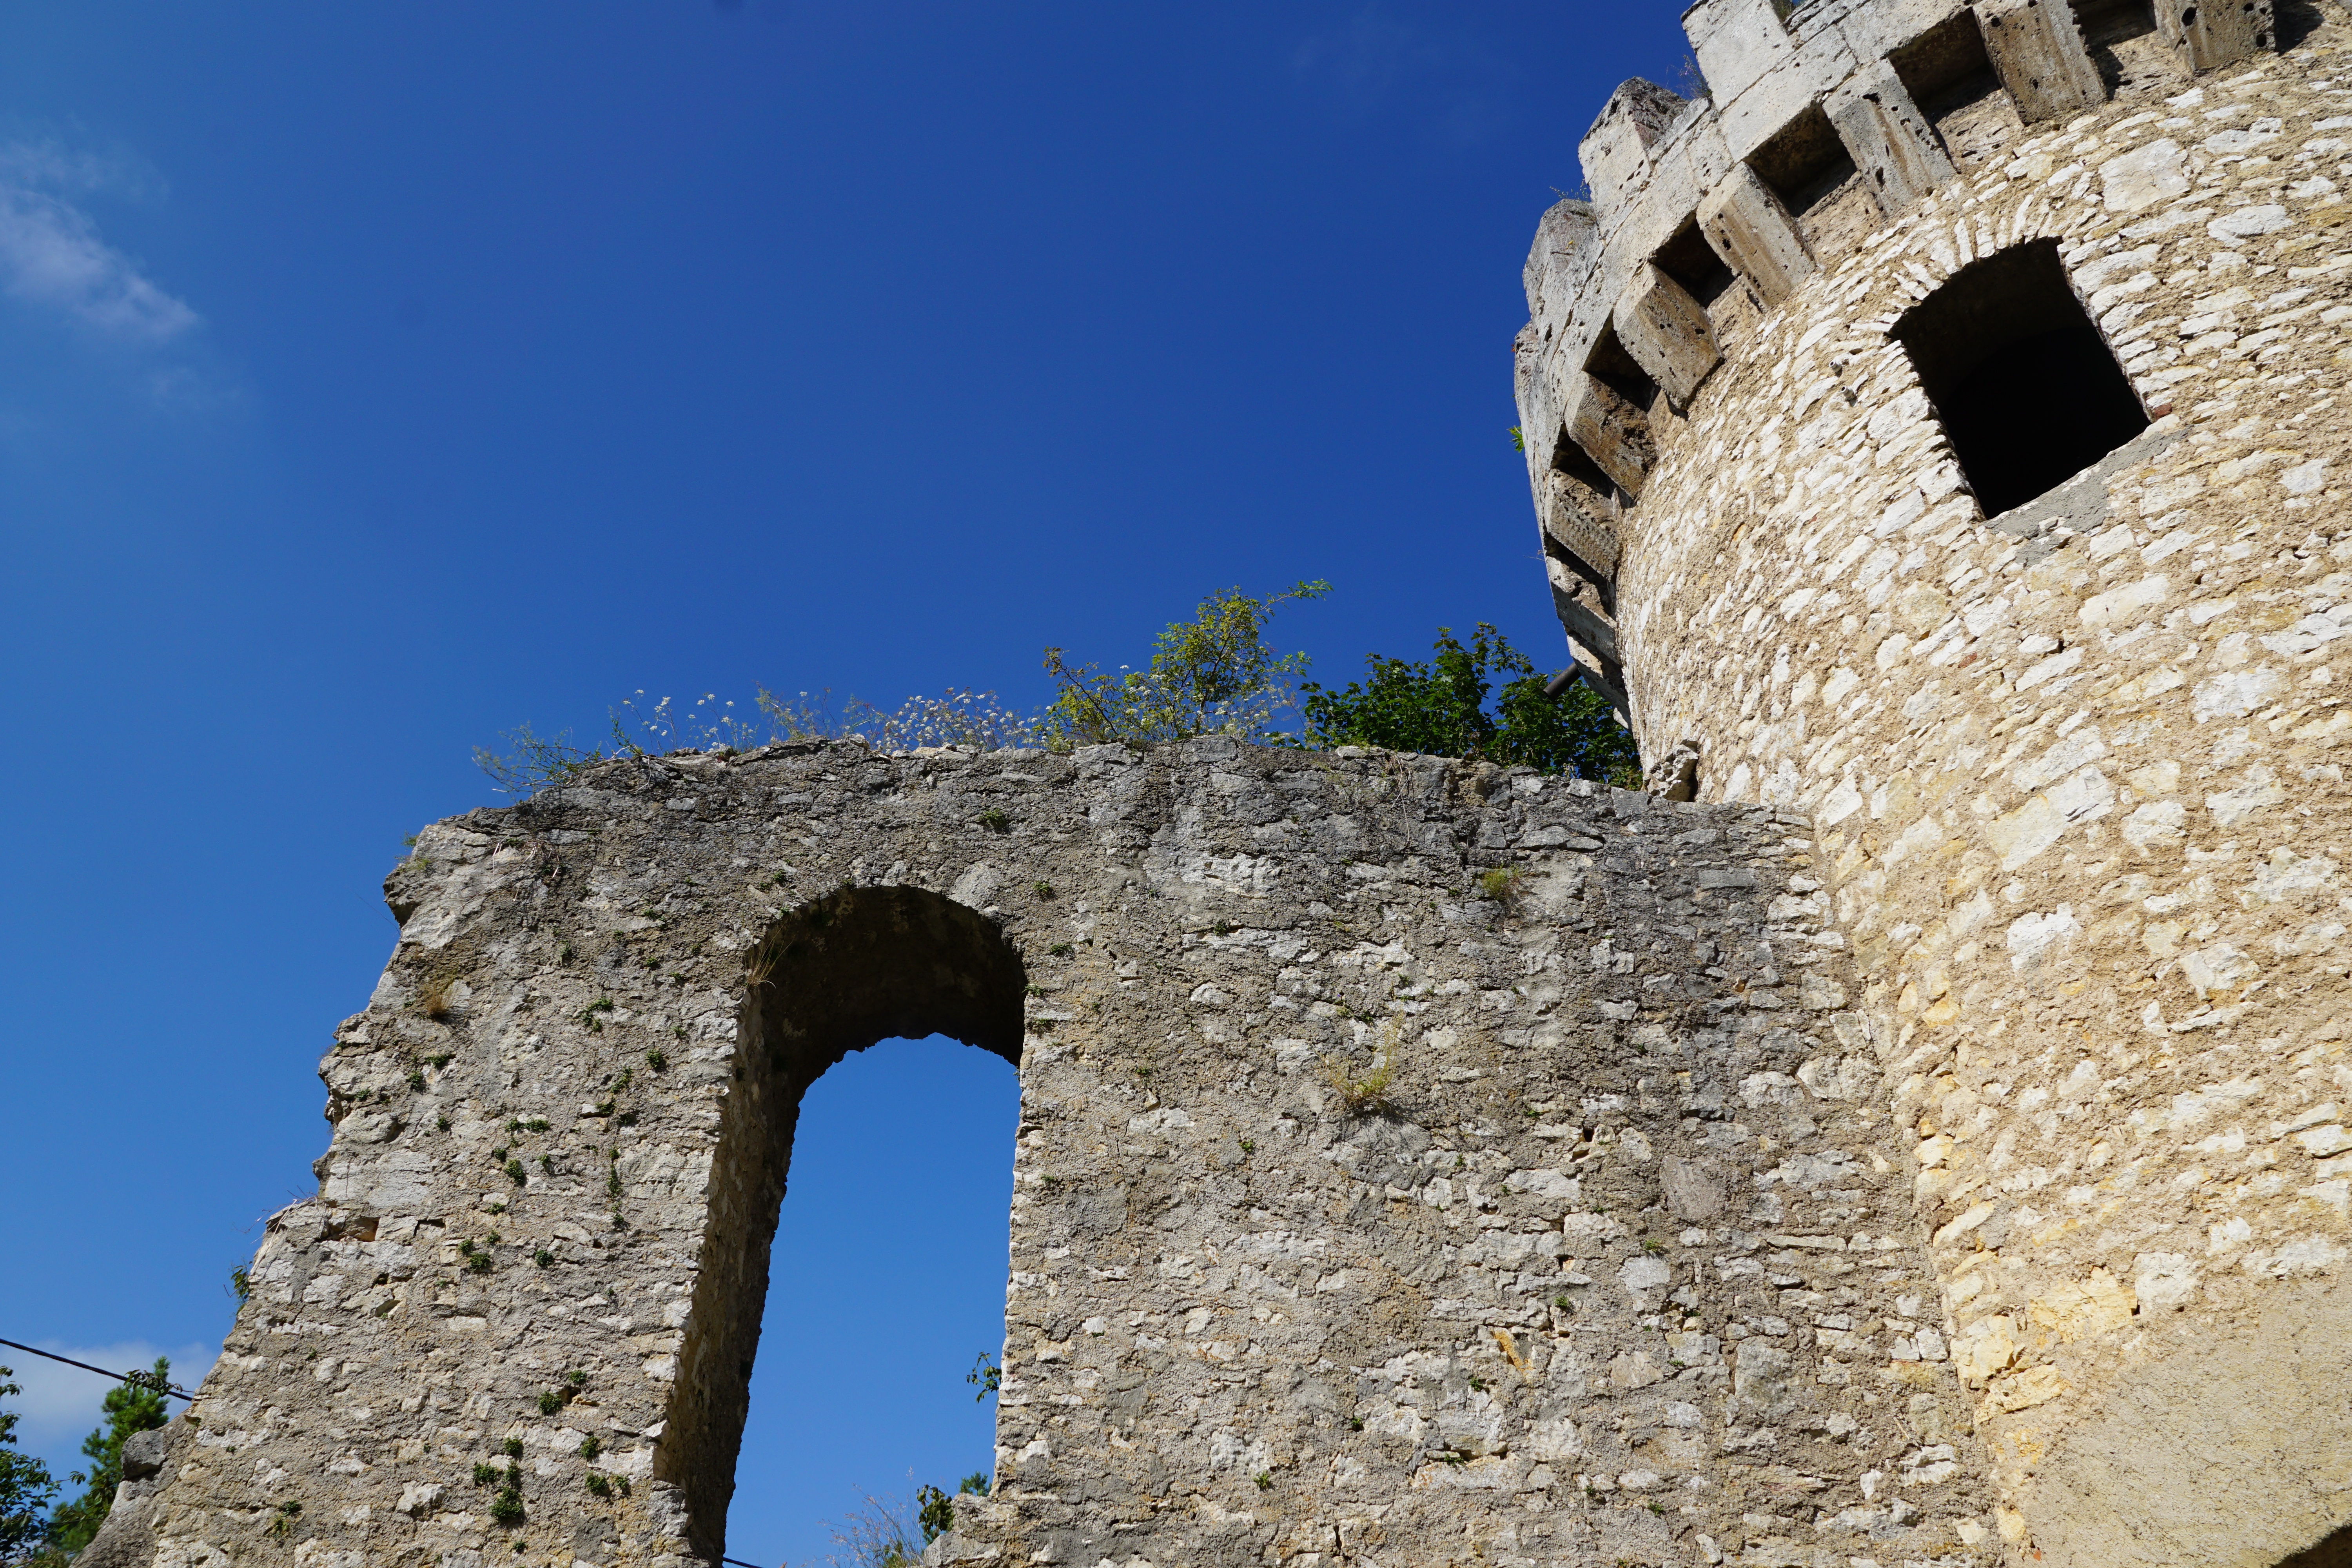
rock, architecture, window, old, wall, monument, arch, tower, castle, landmark, fortification, ruin, temple, ruins, monastery, germany, build, history, middle ages, tuttlingen, historic site, rapunzel, ancient history, honing castle